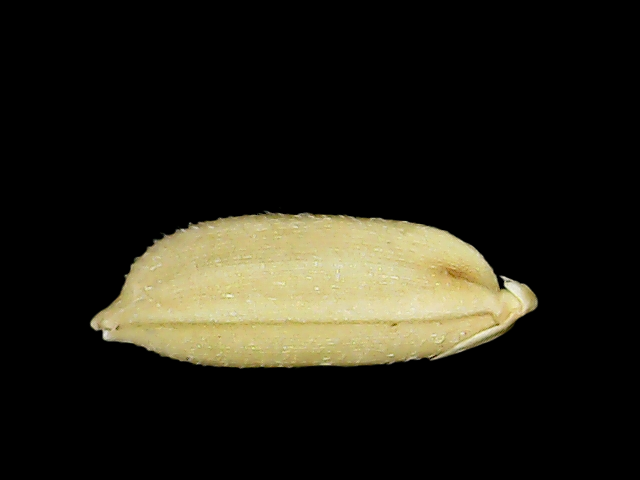
Rice variety: Bd30